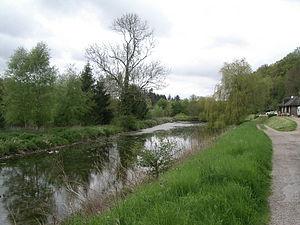
Routoir (pièce d'eau servant à faire rouir le lin) à Fontaine la Louvet (Eure).
Le rouissage est la macération que l'on fait subir aux plantes textiles telles que le lin ou le chanvre, pour faciliter la séparation de l'écorce filamenteuse avec la tige. Le rouissage désigne aussi la macération humide de plantes alimentaires telles que le manioc ou le Haricot de Lima, favorisant leur fermentation microbienne afin de détruire les glucosinolates cyanogènes toxiques, et évite en particulier pour le manioc, la libération de cyanure rendant la racine fraîche impropre à la consommation humaine.
Un routoir, ou roussoir, est un endroit où l'on rouit les plantes textiles, notamment le lin.